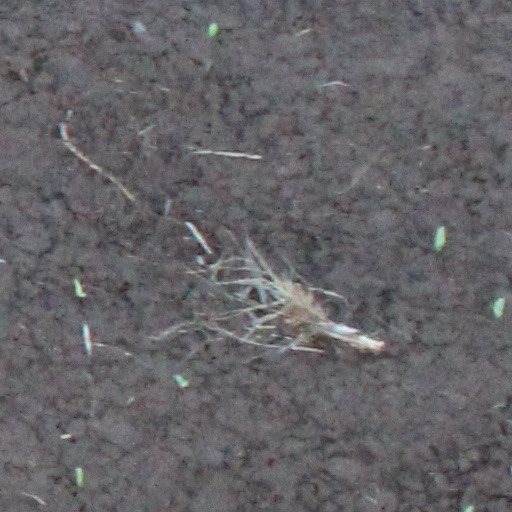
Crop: wheat